Aotsuka Station

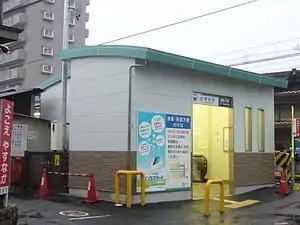
Aotsuka Station in April 2006

is a railway station in the city of Tsushima, Aichi Prefecture, Japan, operated by Meitetsu.